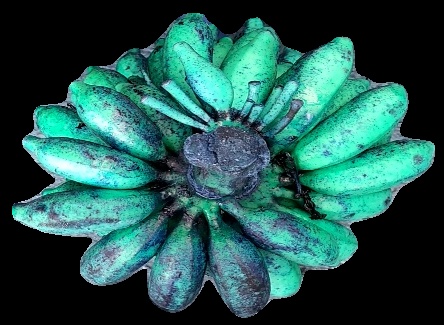
Variety: rasbale
Grade: grade3